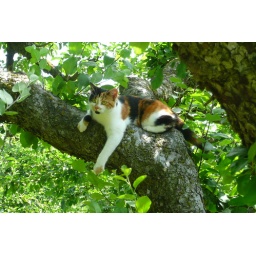
Betsy in apple tree